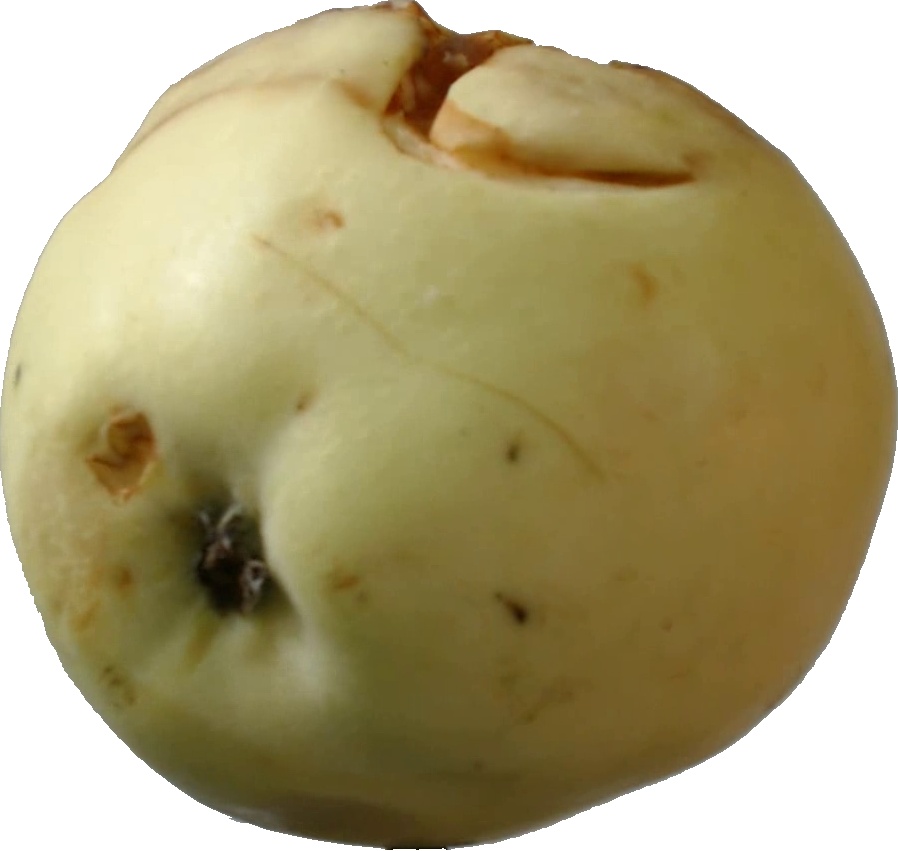
Label: apple_hit_1